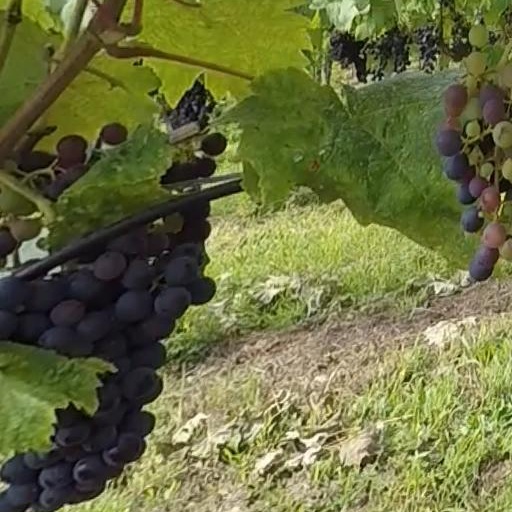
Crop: grape